New Medium Helicopter

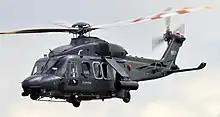

On 22 March 2021, the MOD published "Defence in a Competitive Age", in which it indicated that it would invest in a new medium-lift helicopter during the mid-2020s. The "Defence and Security Industrial Strategy", published at the same time, outlined that to maintain cost-effective access to upgrades and support for the helicopter fleet, the MOD's intention was to consolidate existing fleets through their replacement by a new aircraft acquired through the NMH programme.